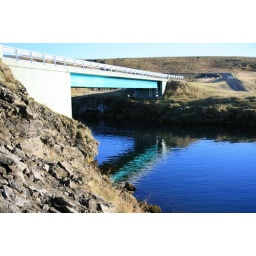
bridge over blue water...